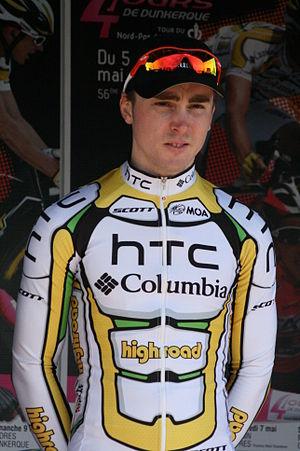
Leigh Howard lors de la présentation des équipes des 4 jours de Dunkerque 2010
Leigh Howard, né le 18 octobre 1989 à Geelong, est un coureur cycliste australien. Spécialiste de la piste, il est triple champion du monde juniors et cinq fois champion du monde élites.